St Mary's Church, Bridport

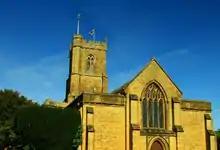
St. Mary's Church in 2015

St Mary's Church is an Anglican parish church in Bridport, Dorset, England. It is a Grade I listed building. Part of the Bridport Team Ministry, it is the civic church of the town and principal church of the Parish of Bridport.